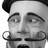
Emotion: surprise